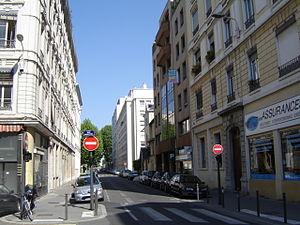
La rue Tronchet est une rue située dans le 6ᵉ arrondissement de Lyon.